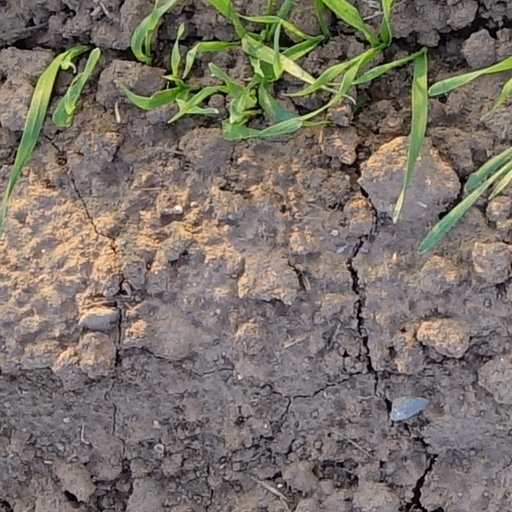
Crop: wheat